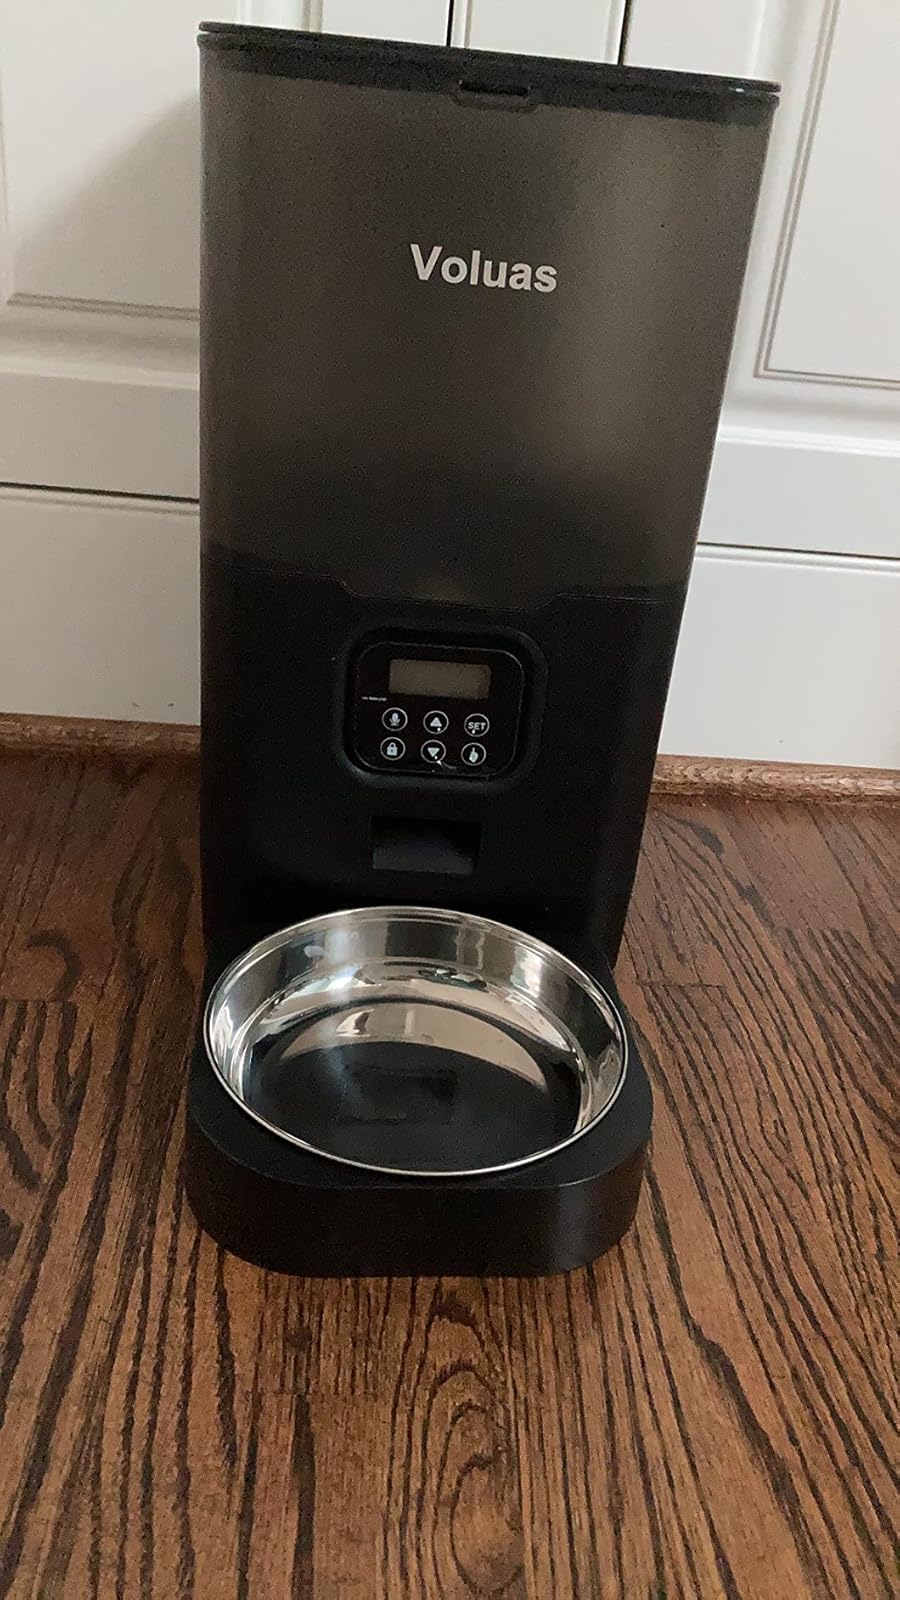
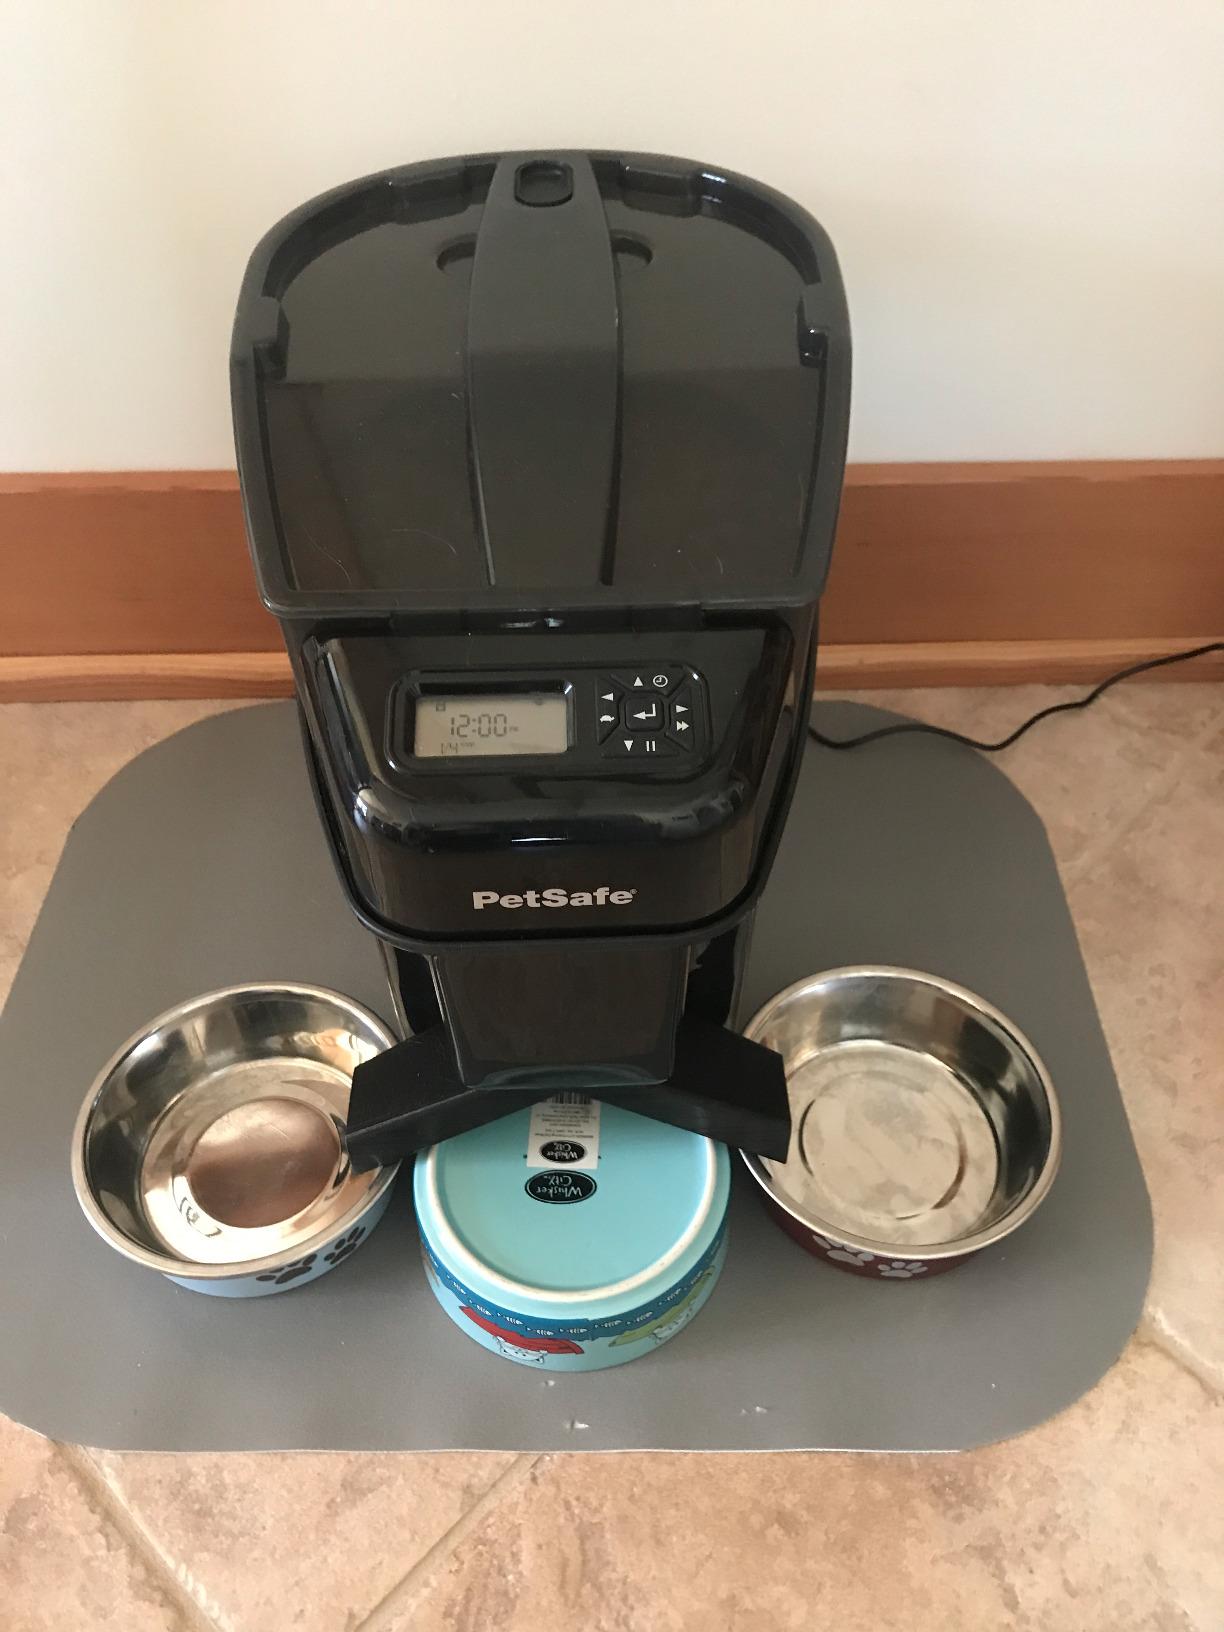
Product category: items_feeder
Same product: no